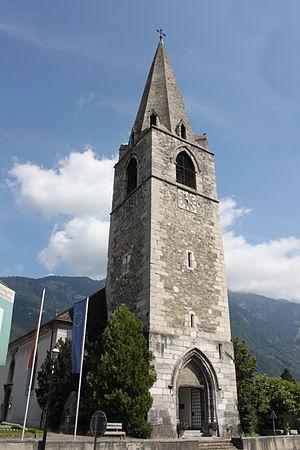
Clocher de l'église de Bex (Suisse)
Bex est une commune suisse du canton de Vaud, située dans le district d'Aigle.
Cette liste présente les biens culturels d'importance nationale dans le canton de Vaud. Cette liste correspond à l'édition 2009 de l'Inventaire Suisse des biens culturels d'importance nationale pour le canton de Vaud. Il est trié par commune et inclus : 186 bâtiments séparés, 46 collections, 32 sites archéologiques et deux cas particuliers.